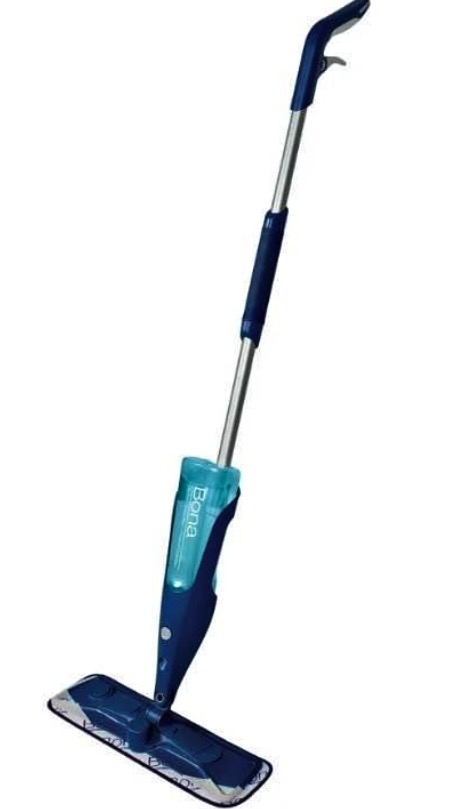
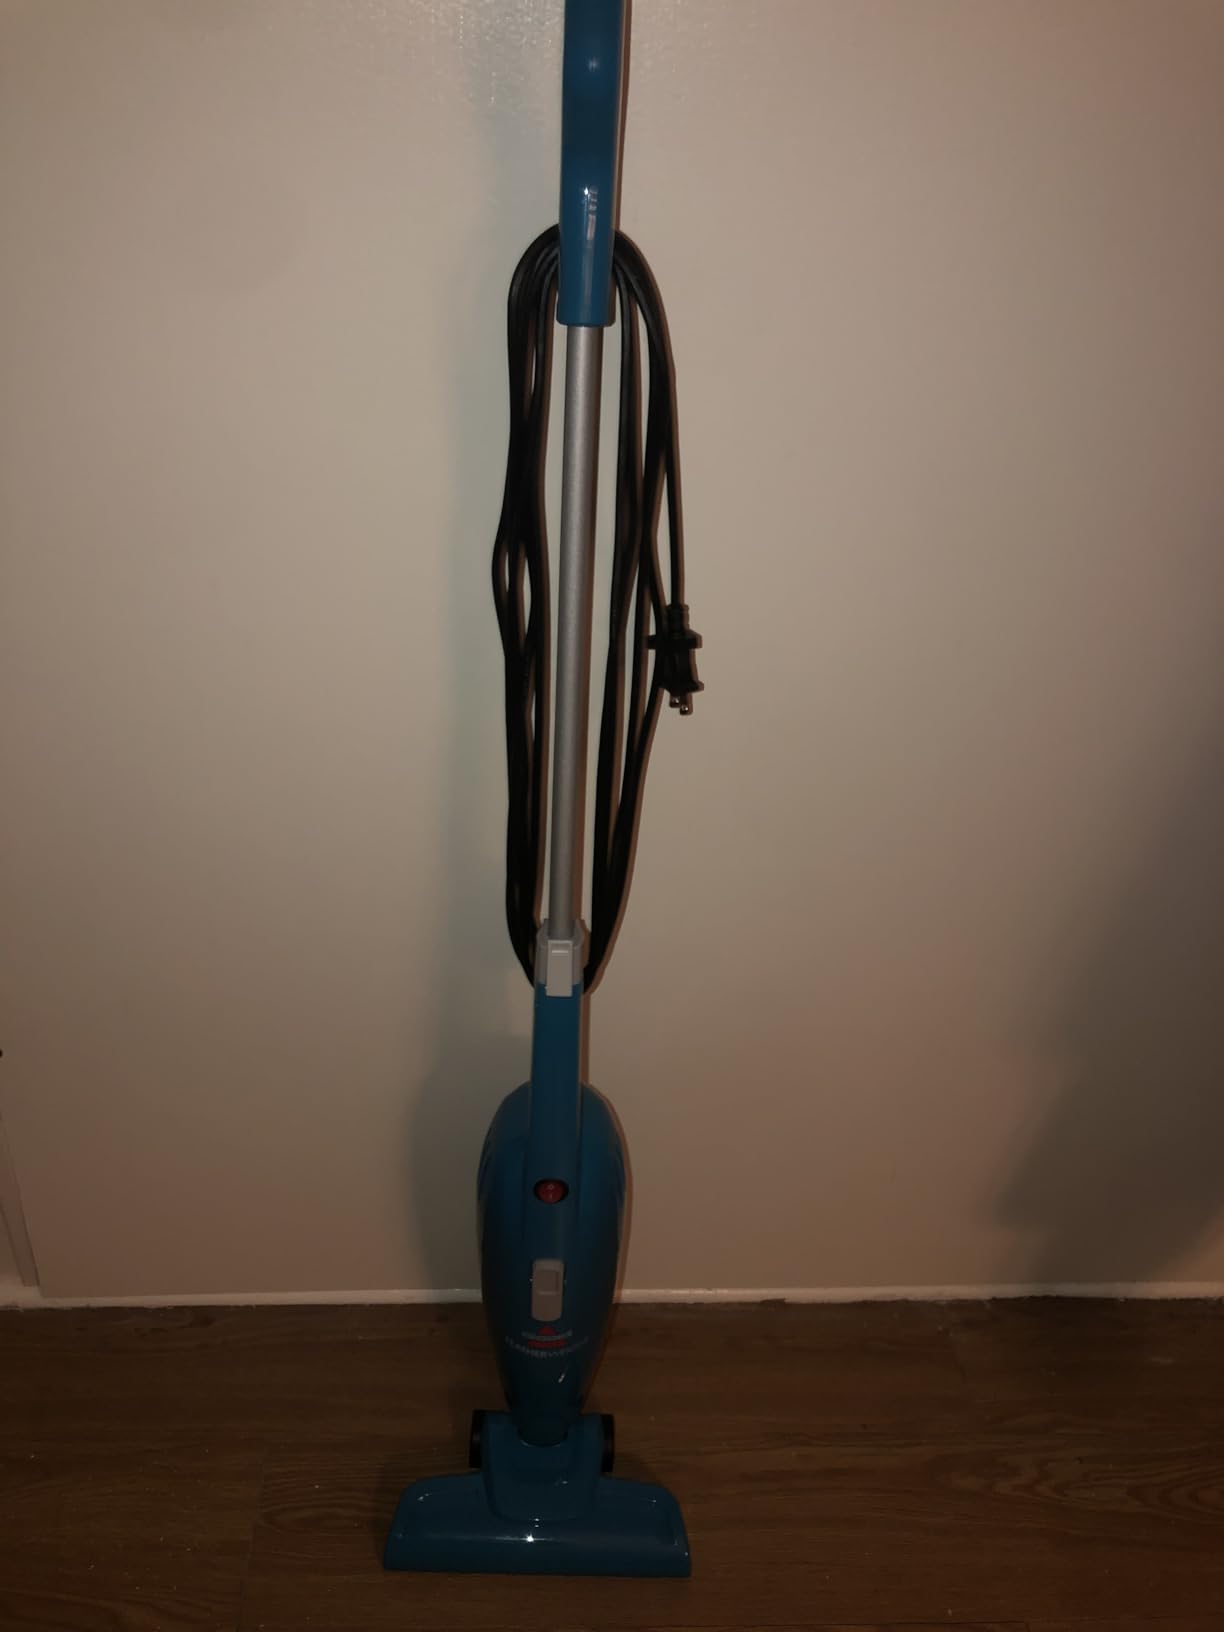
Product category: items_vacuum
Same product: no